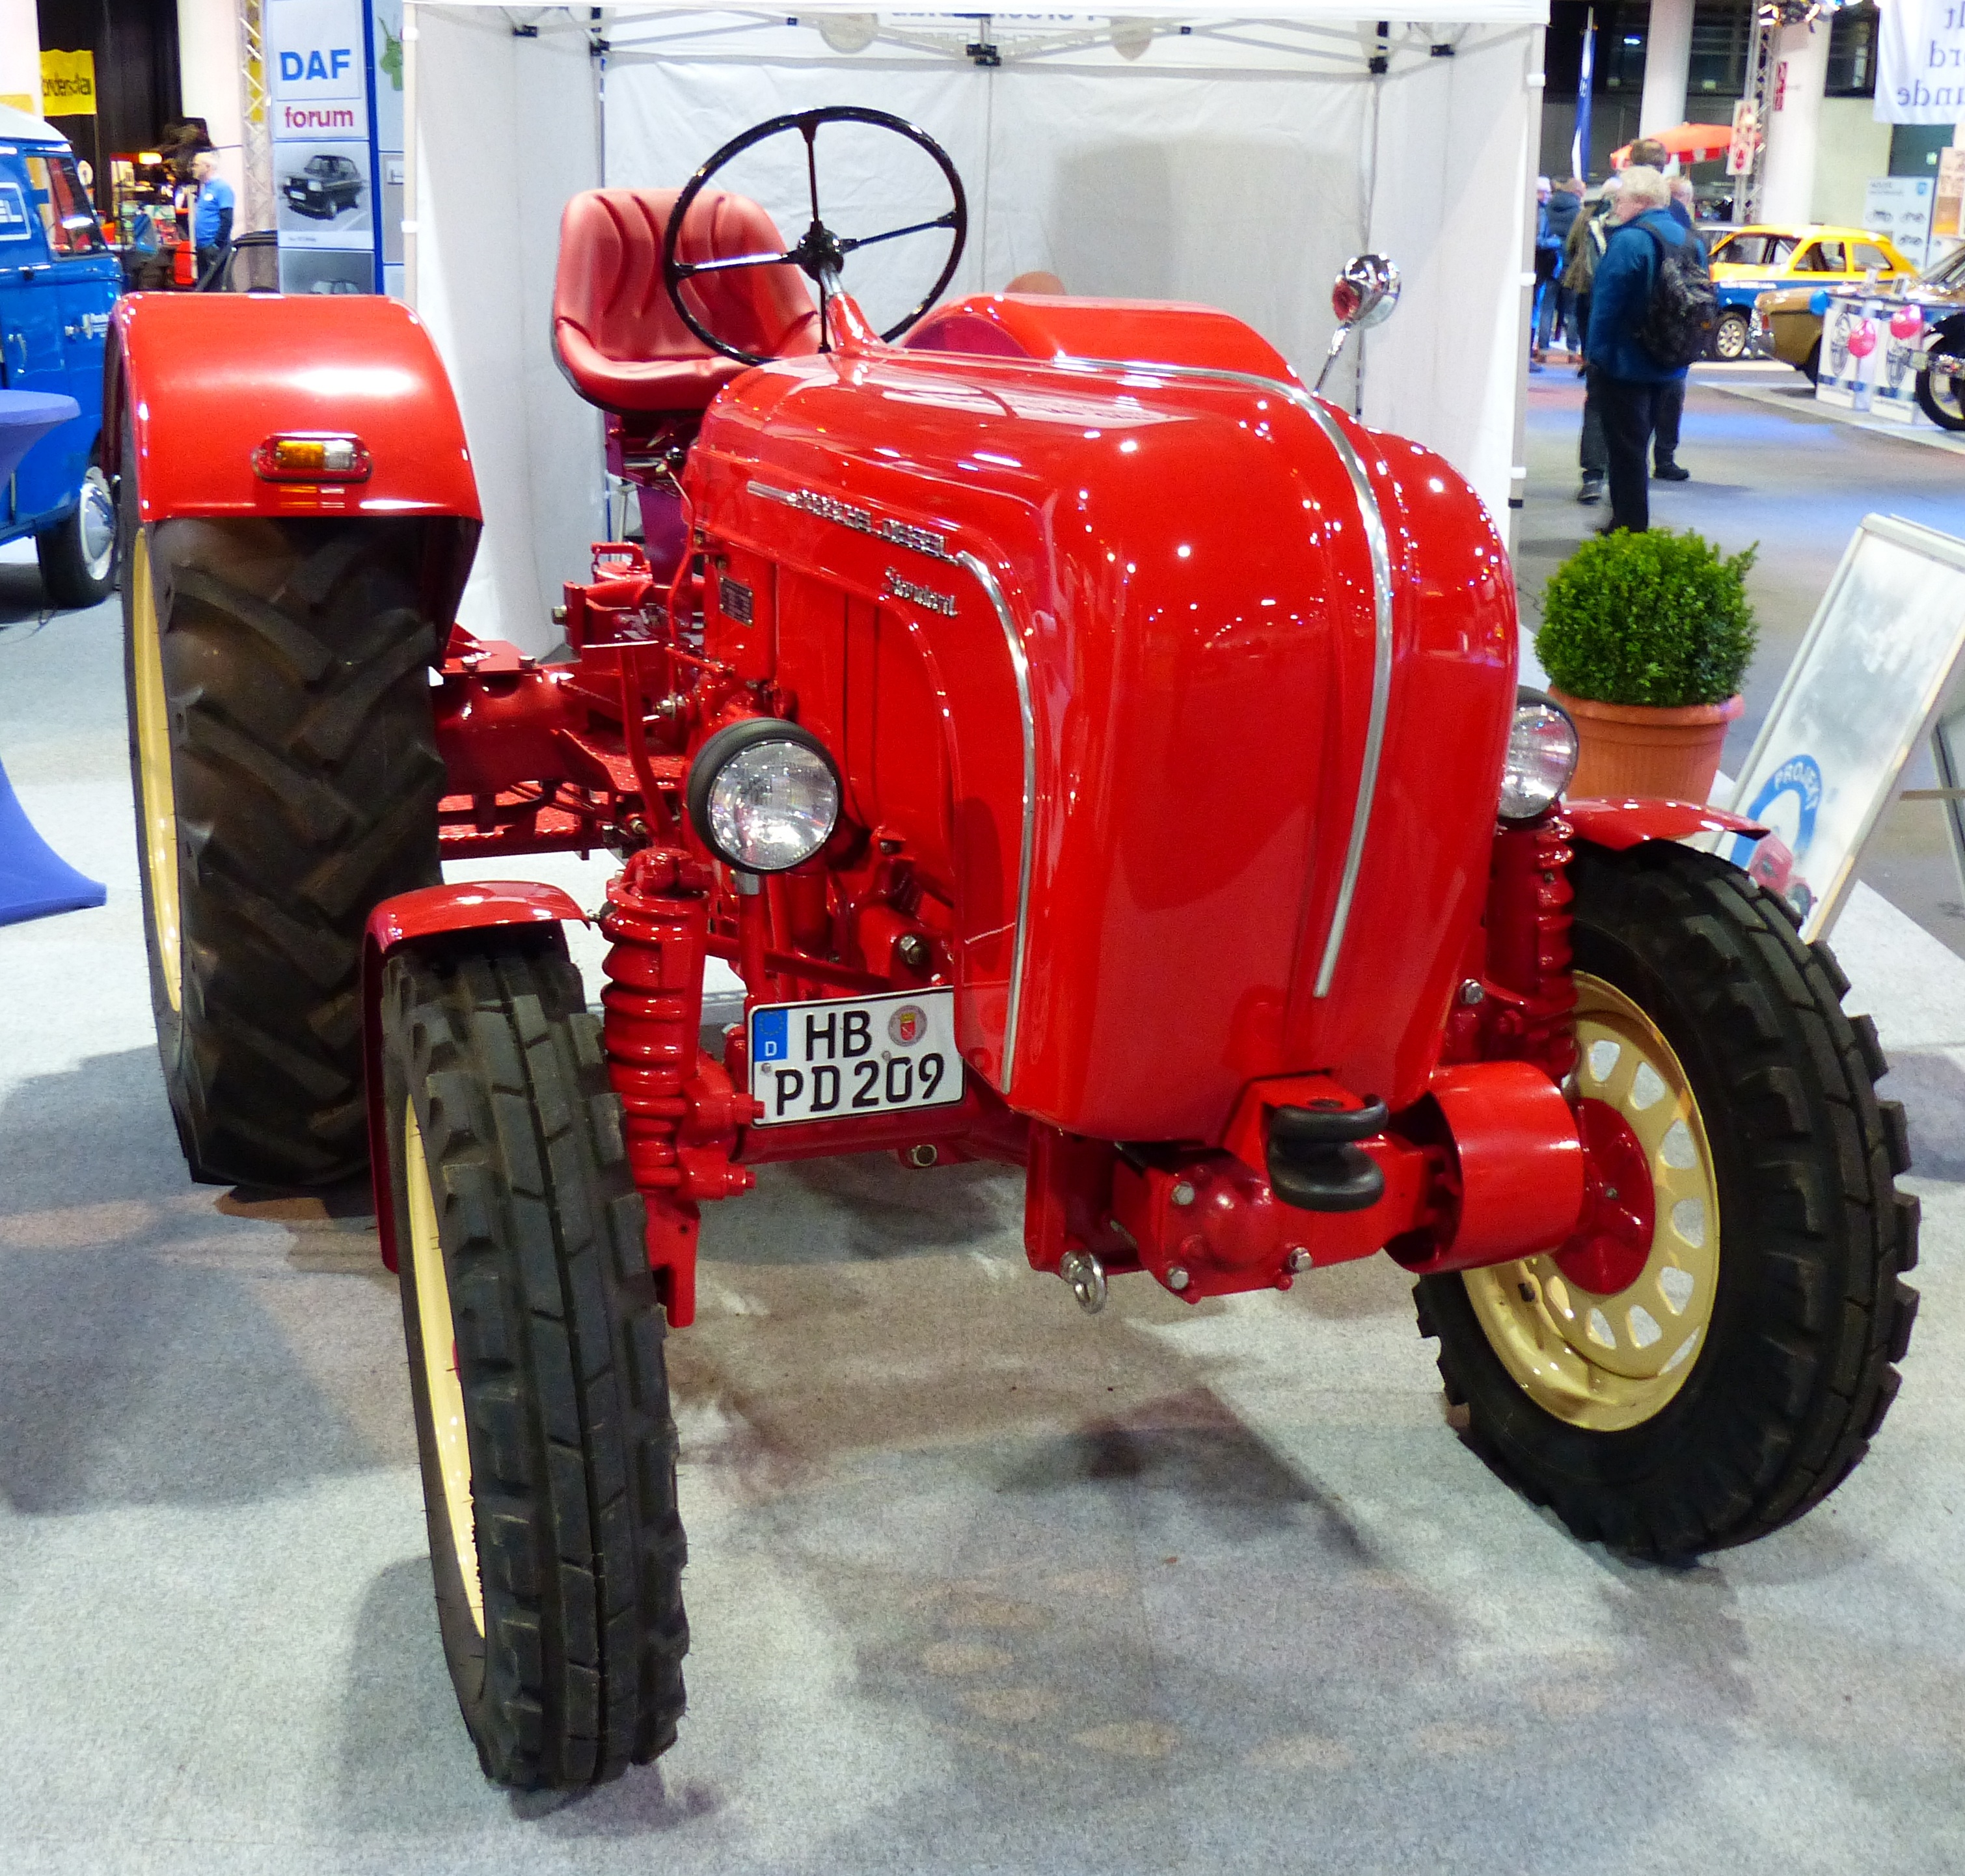
car, tractor, wheel, vehicle, motor vehicle, bumper, engine, oldtimer, porsche, exhibition, tractors, fair, historically, antique car, agricultural machinery, land vehicle, automobile make, old tractors, classic exhibition